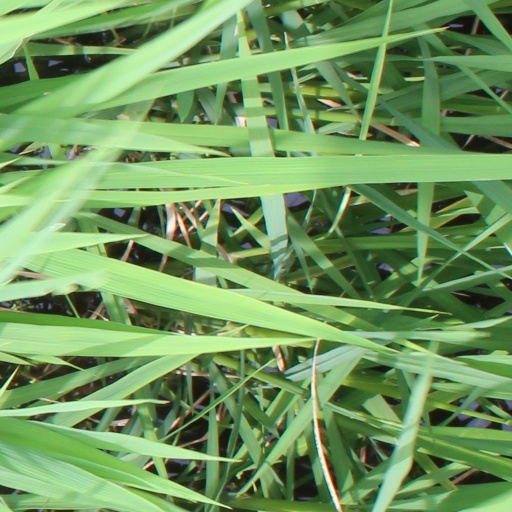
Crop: rice